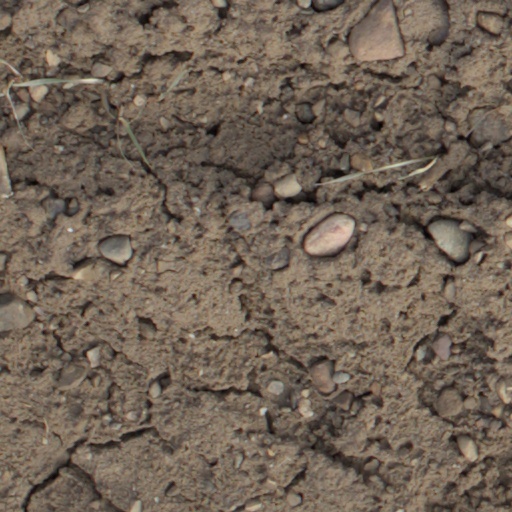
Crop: wheat